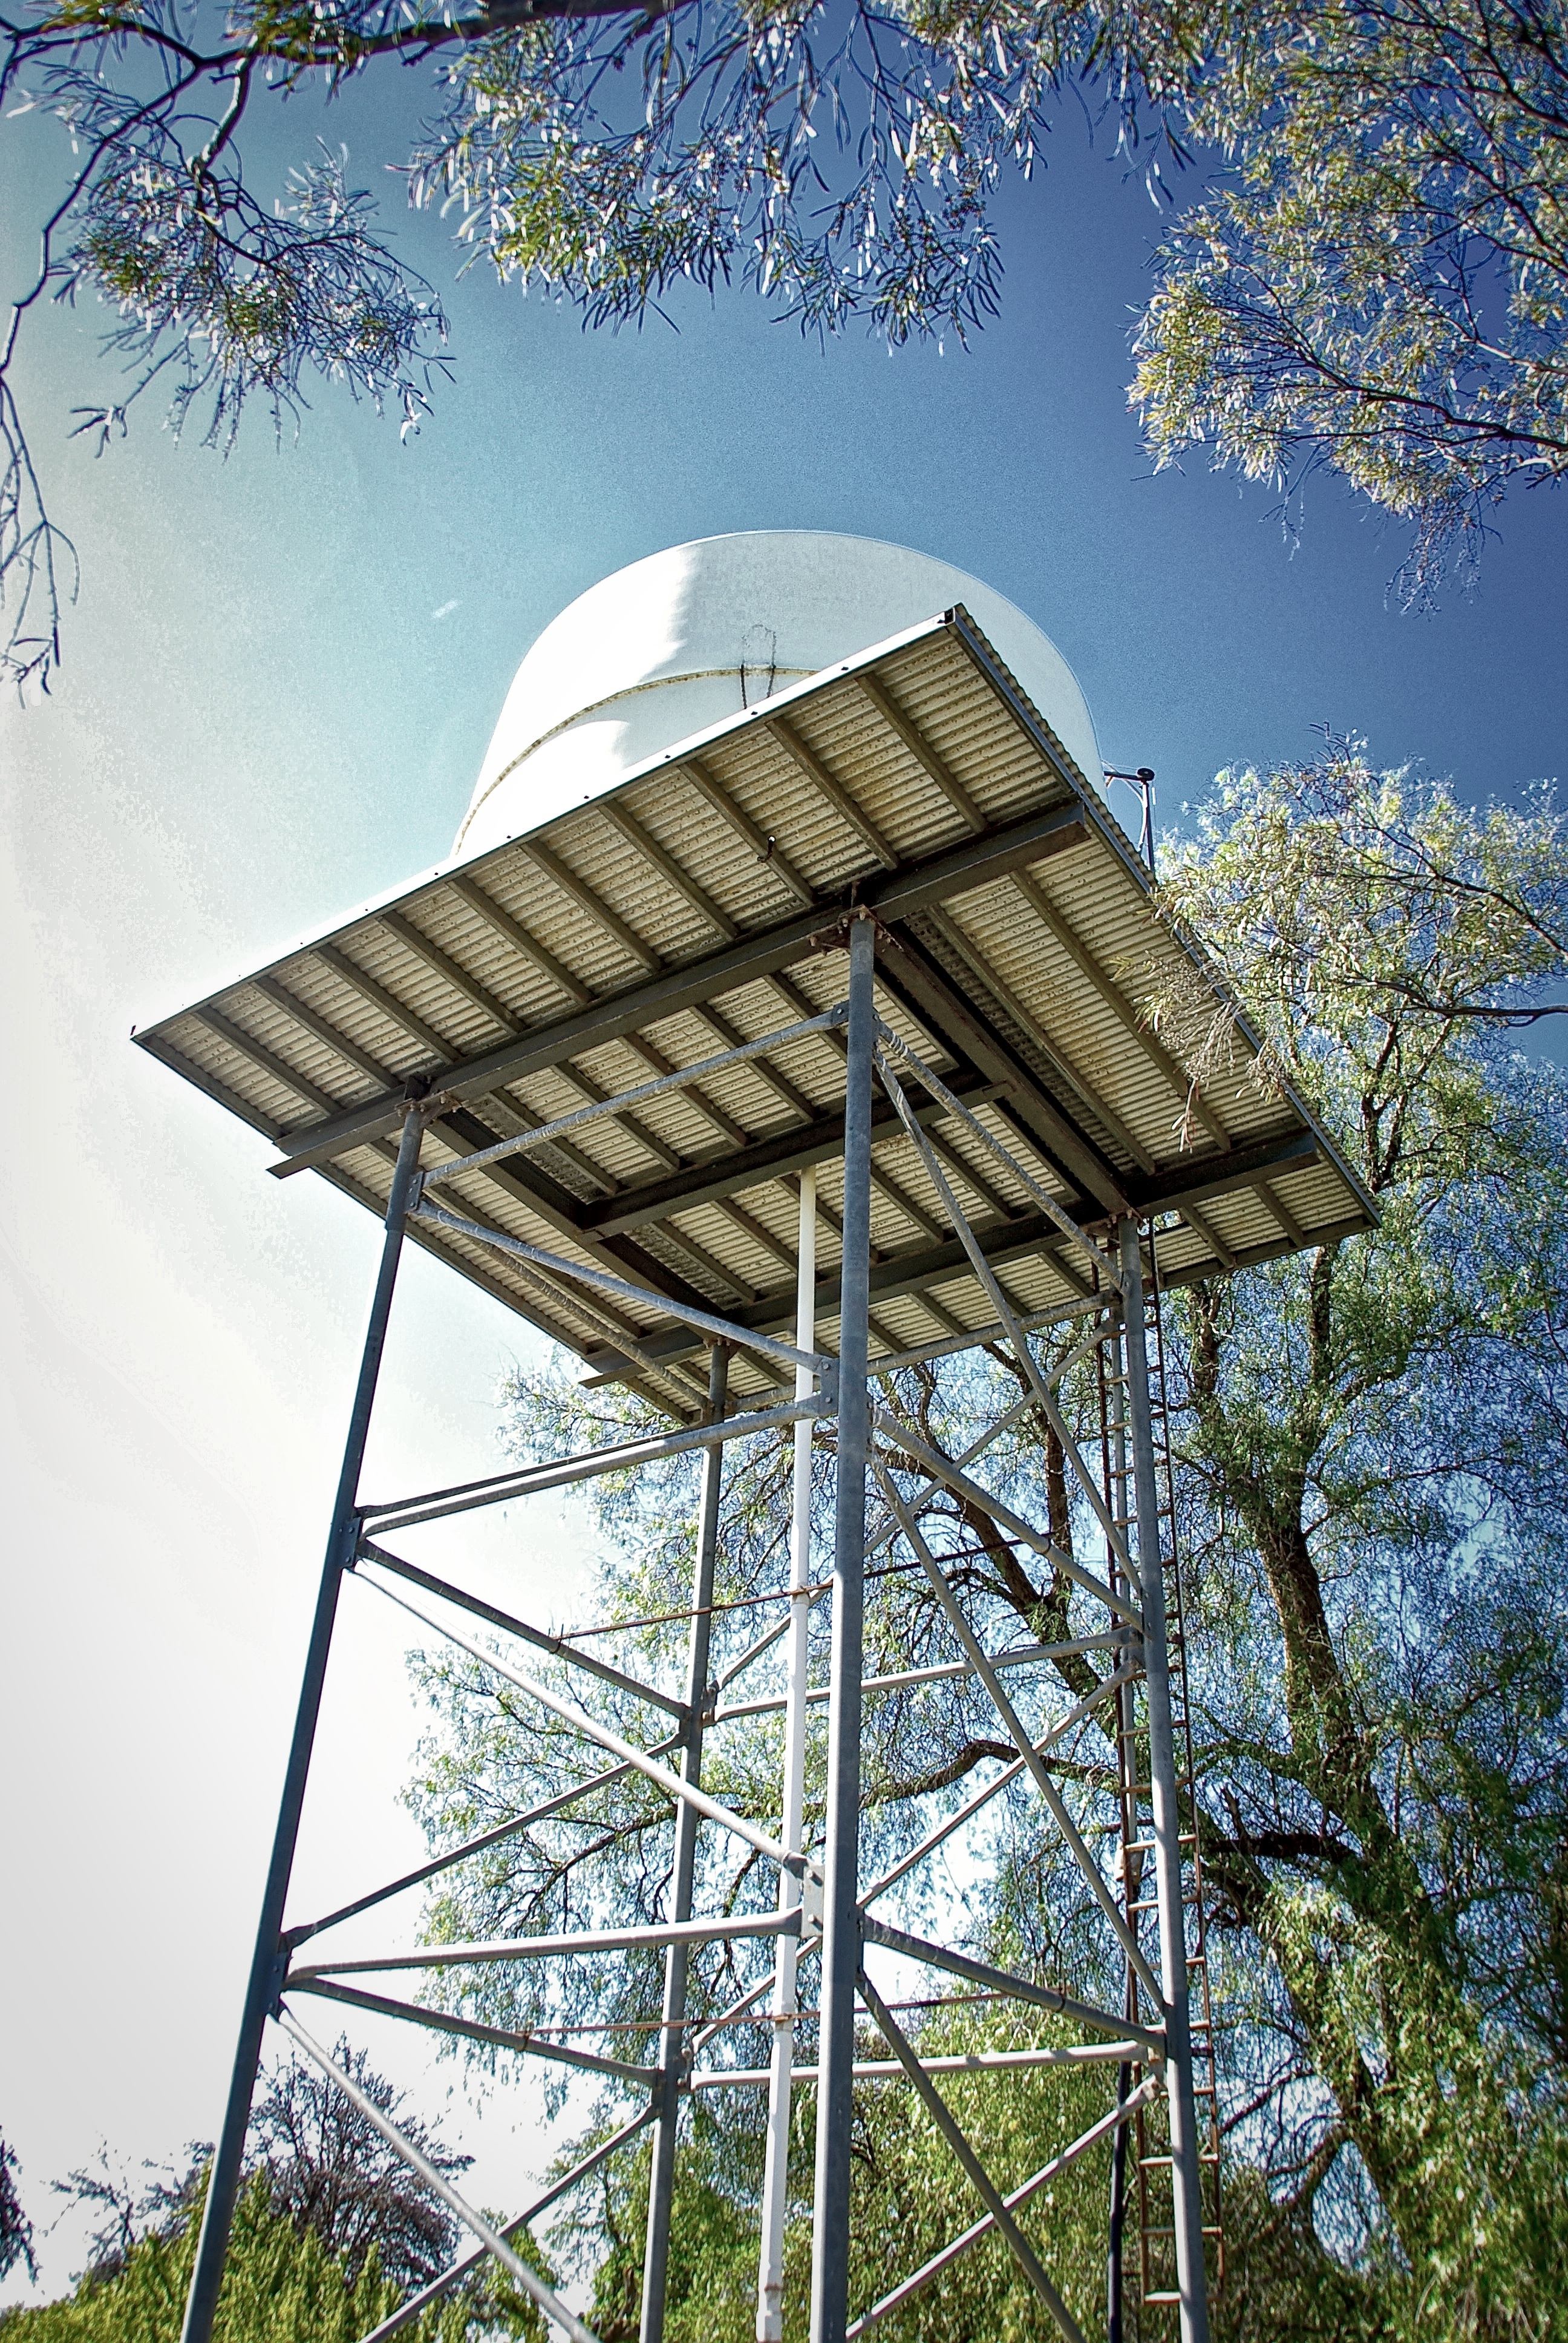
tree, water, architecture, structure, farm, roof, country, rural, high, farming, tower, agriculture, agricultural, observation tower, water tank, outdoor structure